Ignacio Quereda

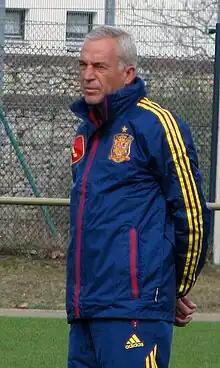

Ignacio Quereda Laviña (born 24 July 1950) is a Spanish football coach who managed the Spain women's national football team between 1988 and 2015.